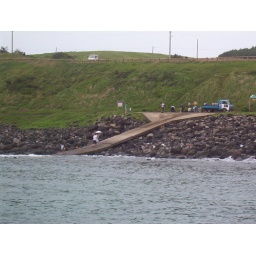
That was were people were walking into the water to scuba, we went in by boat while another went from the beach.